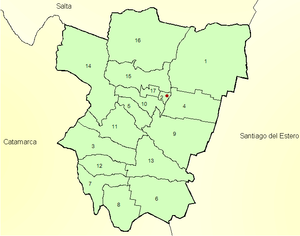
La province de Tucumán est une province de l'Argentine située au nord-ouest du pays. Elle a pour capitale la ville de San Miguel de Tucumán.